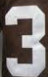
Number: 3